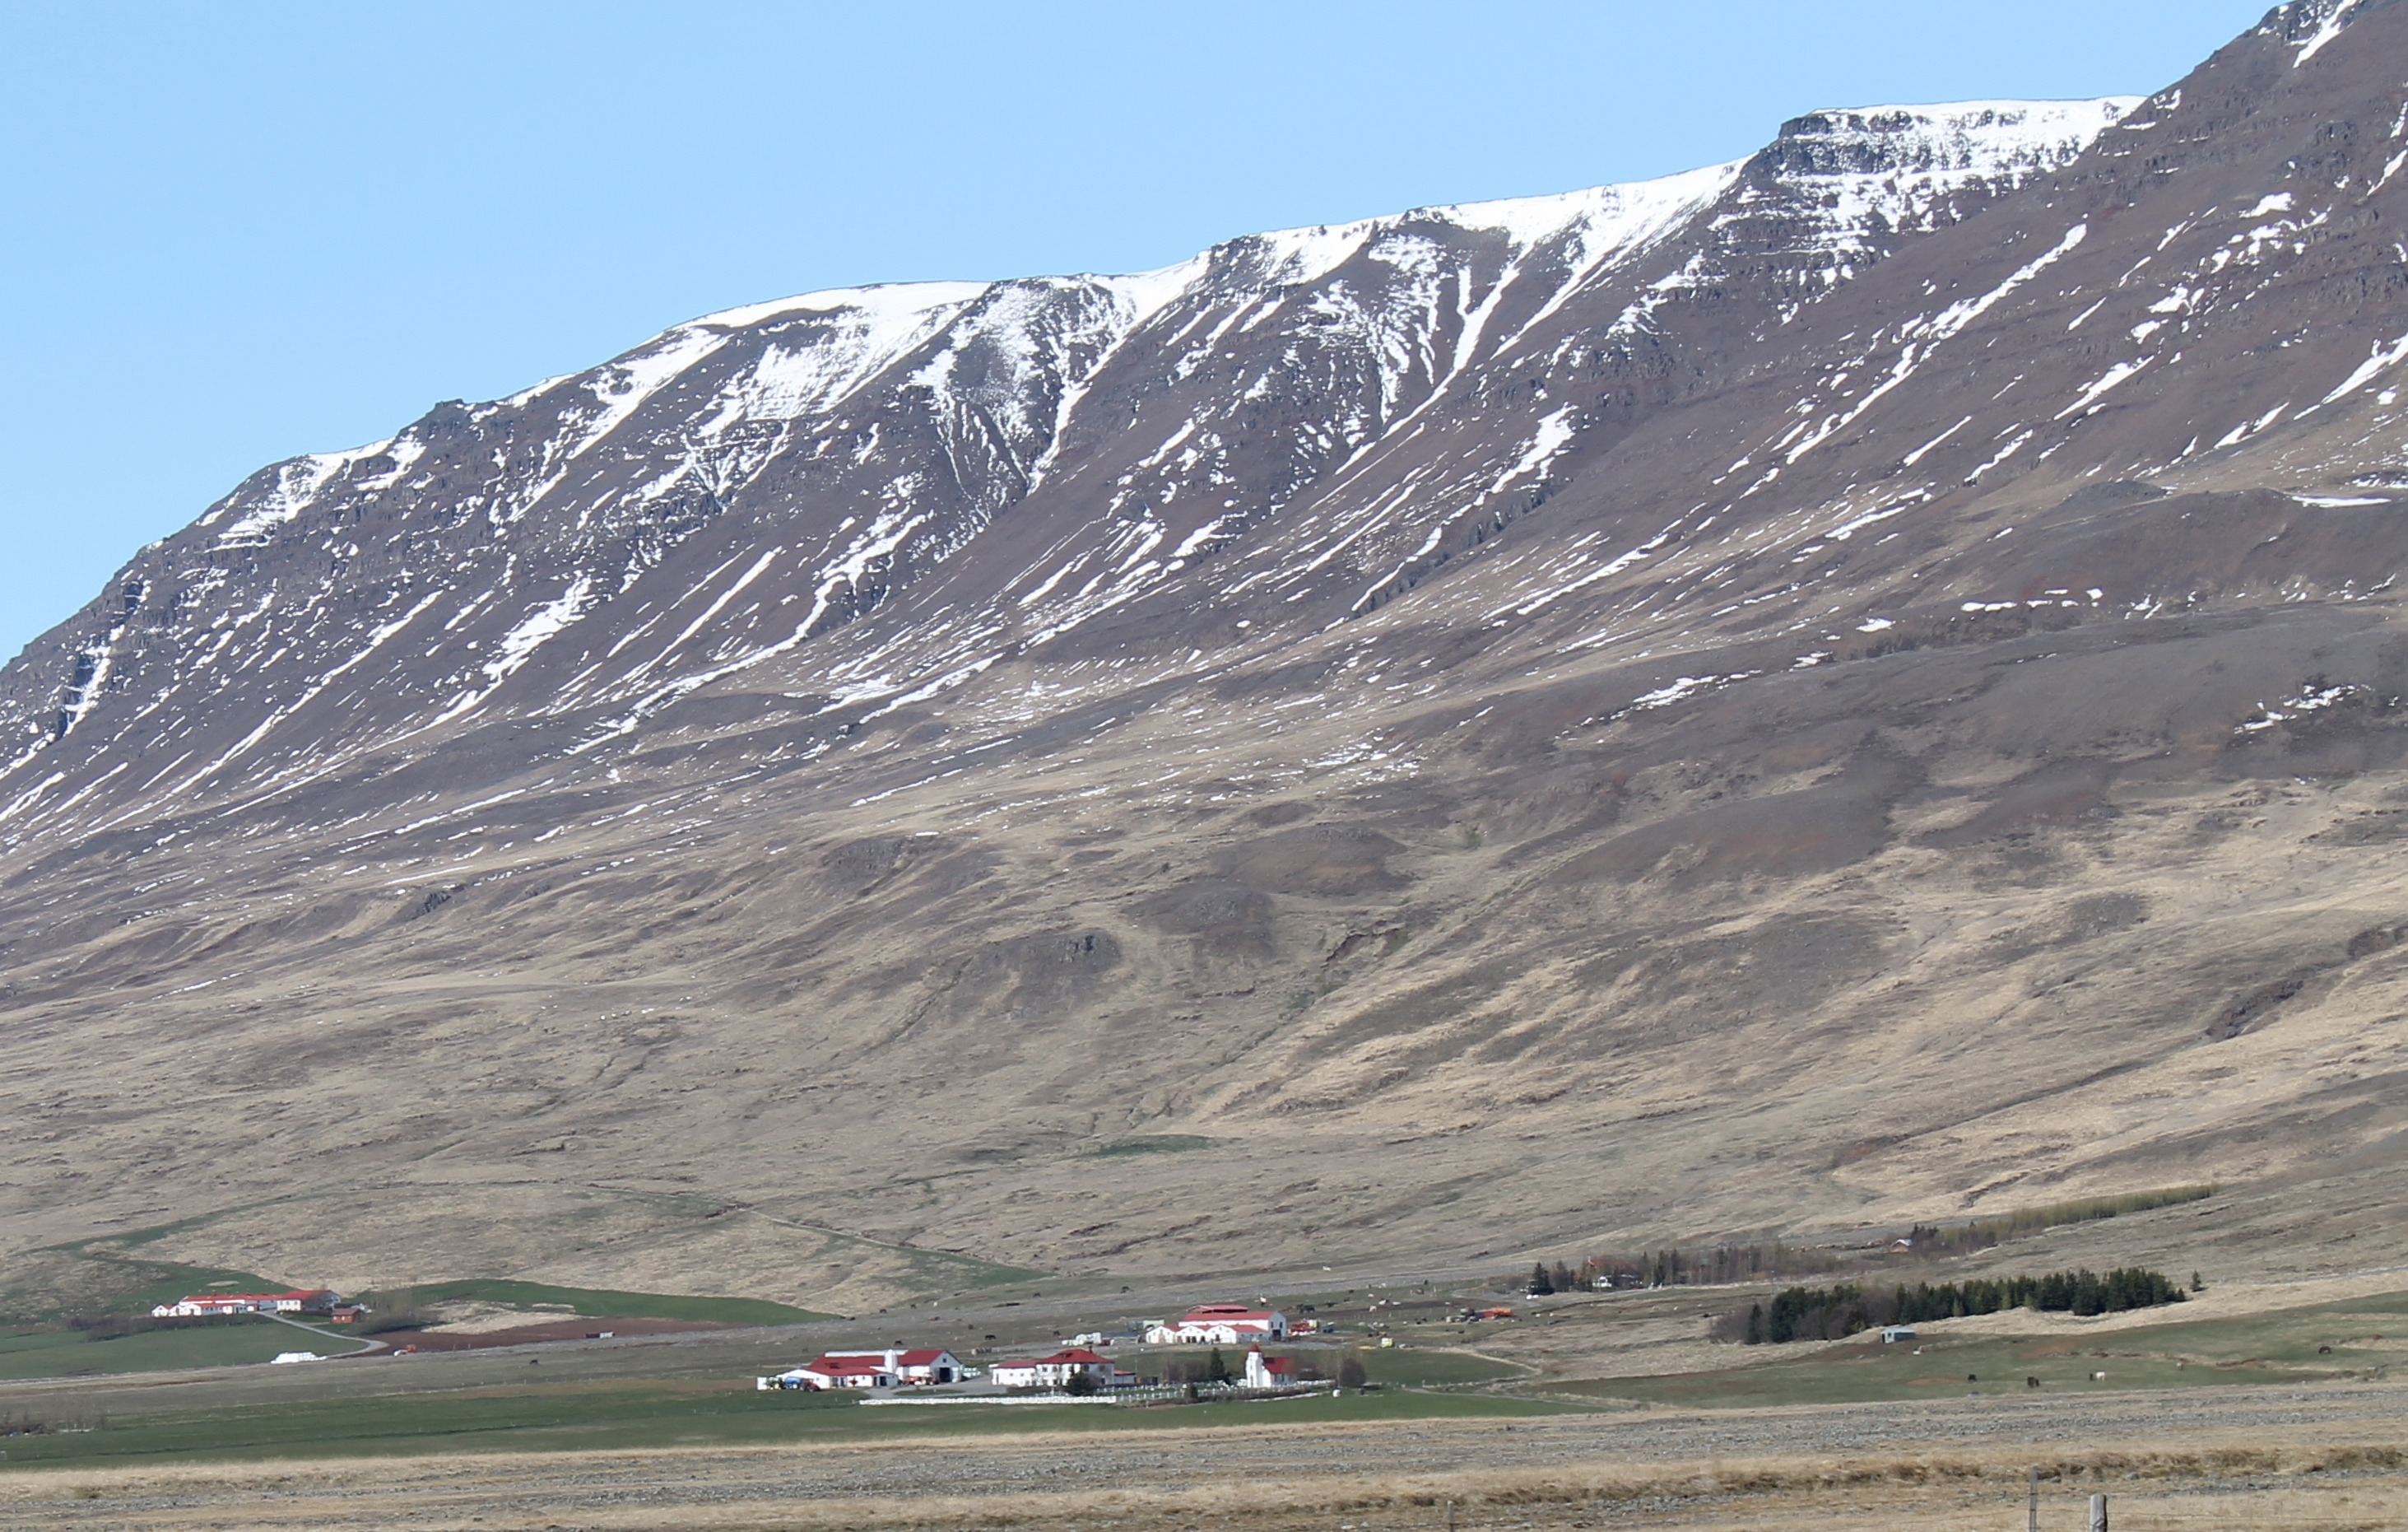
landscape, nature, mountain, snow, farm, countryside, house, barn, mountain range, country, vehicle, scenic, iceland, ridge, outside, buildings, mountains, alps, plateau, landform, mountain pass, geographical feature, atmosphere of earth, mountainous landforms